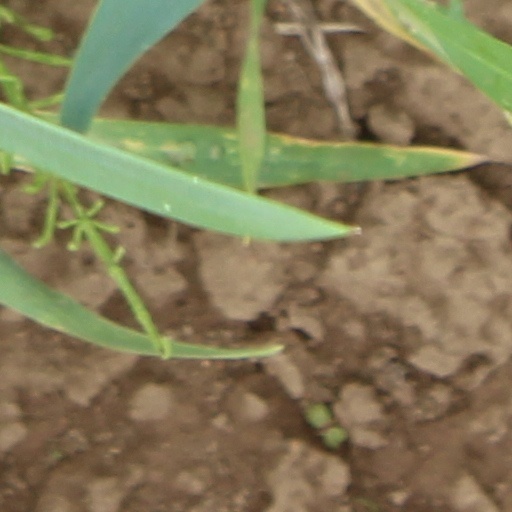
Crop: wheat